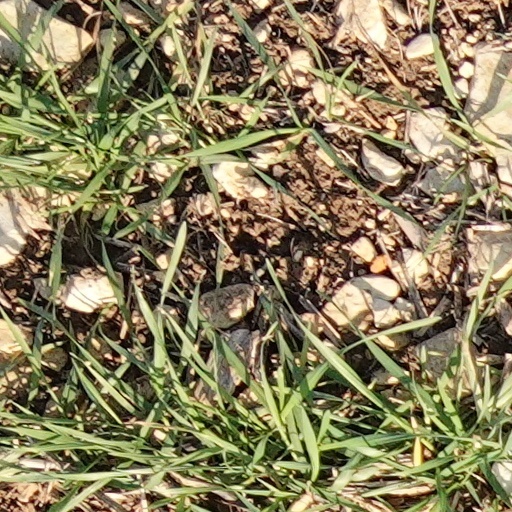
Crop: wheat